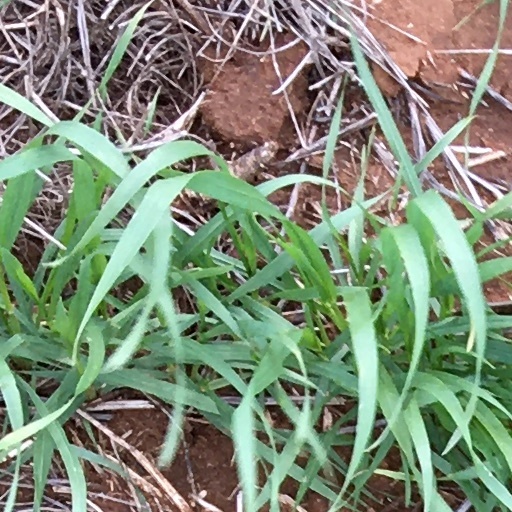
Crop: wheat